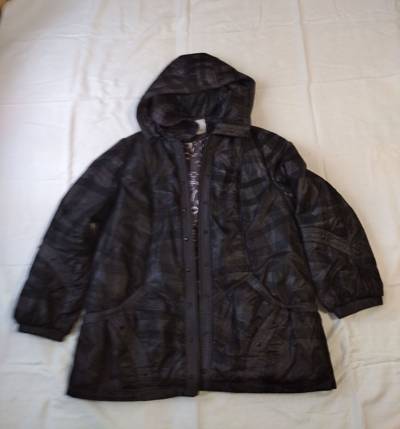
Waste category: clothes